Lindenhurst Memorial Library

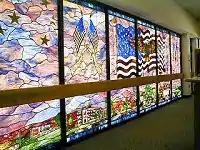
Lindenhurst Memorial Library Windows on Wellwood

As the end of the 20th century approached, there was concern that without a deliberate effort to honor veterans, both deceased and living, their sacrifices would soon be forgotten. In an attempt to prevent this from happening, the Lindenhurst Memorial Library Board of Trustees began discussing ways in which they could reinforce the message to the community that the library is a living memorial to the veterans who perished in the fight for the ideals of democracy.